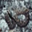
Label: snake